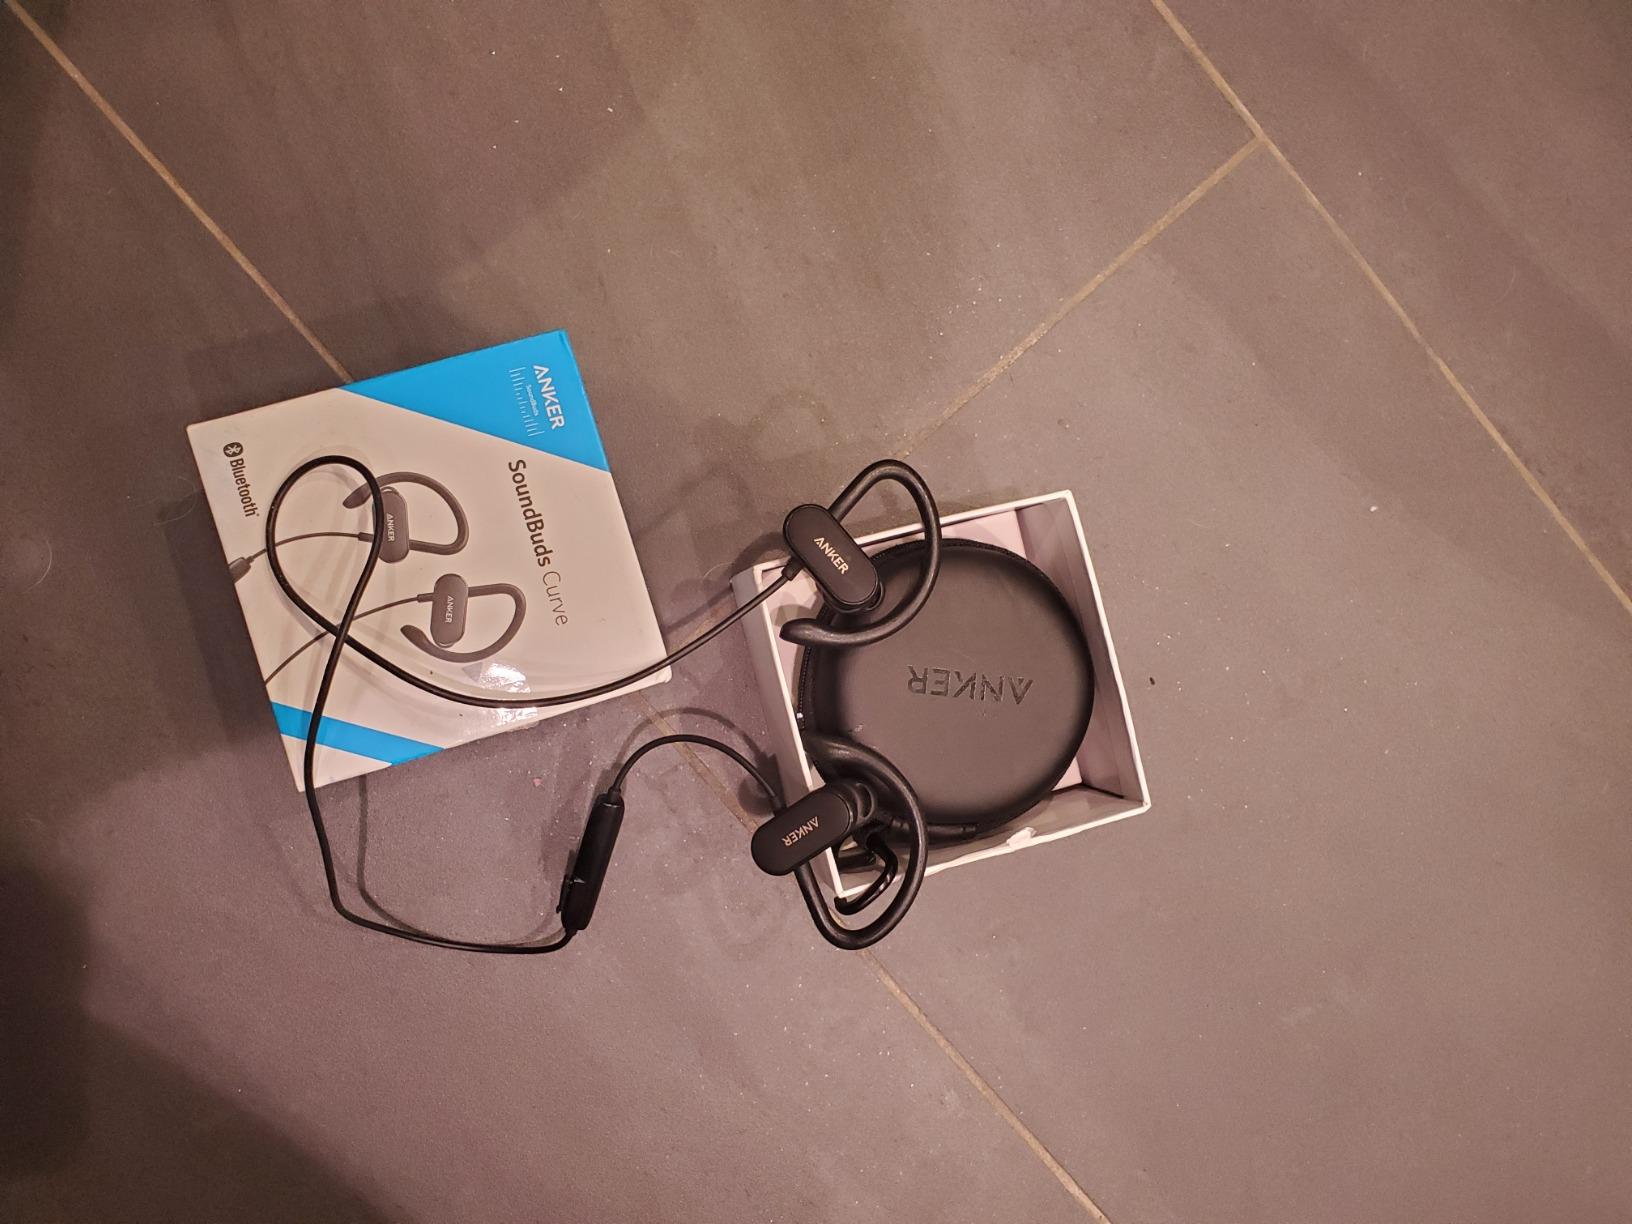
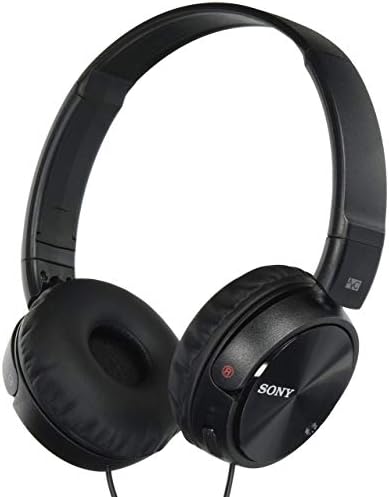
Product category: headphones
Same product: no